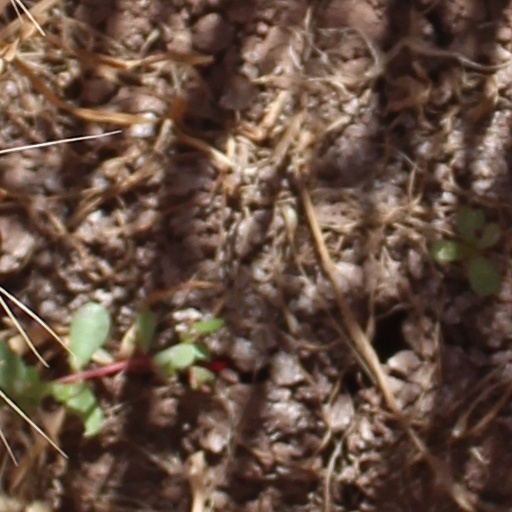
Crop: wheat